Old Colony House

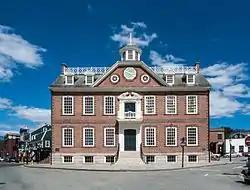
Front elevation in 2017

The Old Colony House, also known as Old State House or Newport Colony House, is located at the east end of Washington Square in the city of Newport, Rhode Island, United States. It is a brick Georgian-style building completed in 1741, and was the meeting place for the colonial legislature. From independence in 1776 to the early 20th century, the state legislature alternated its sessions between here and the Rhode Island State House in Providence.